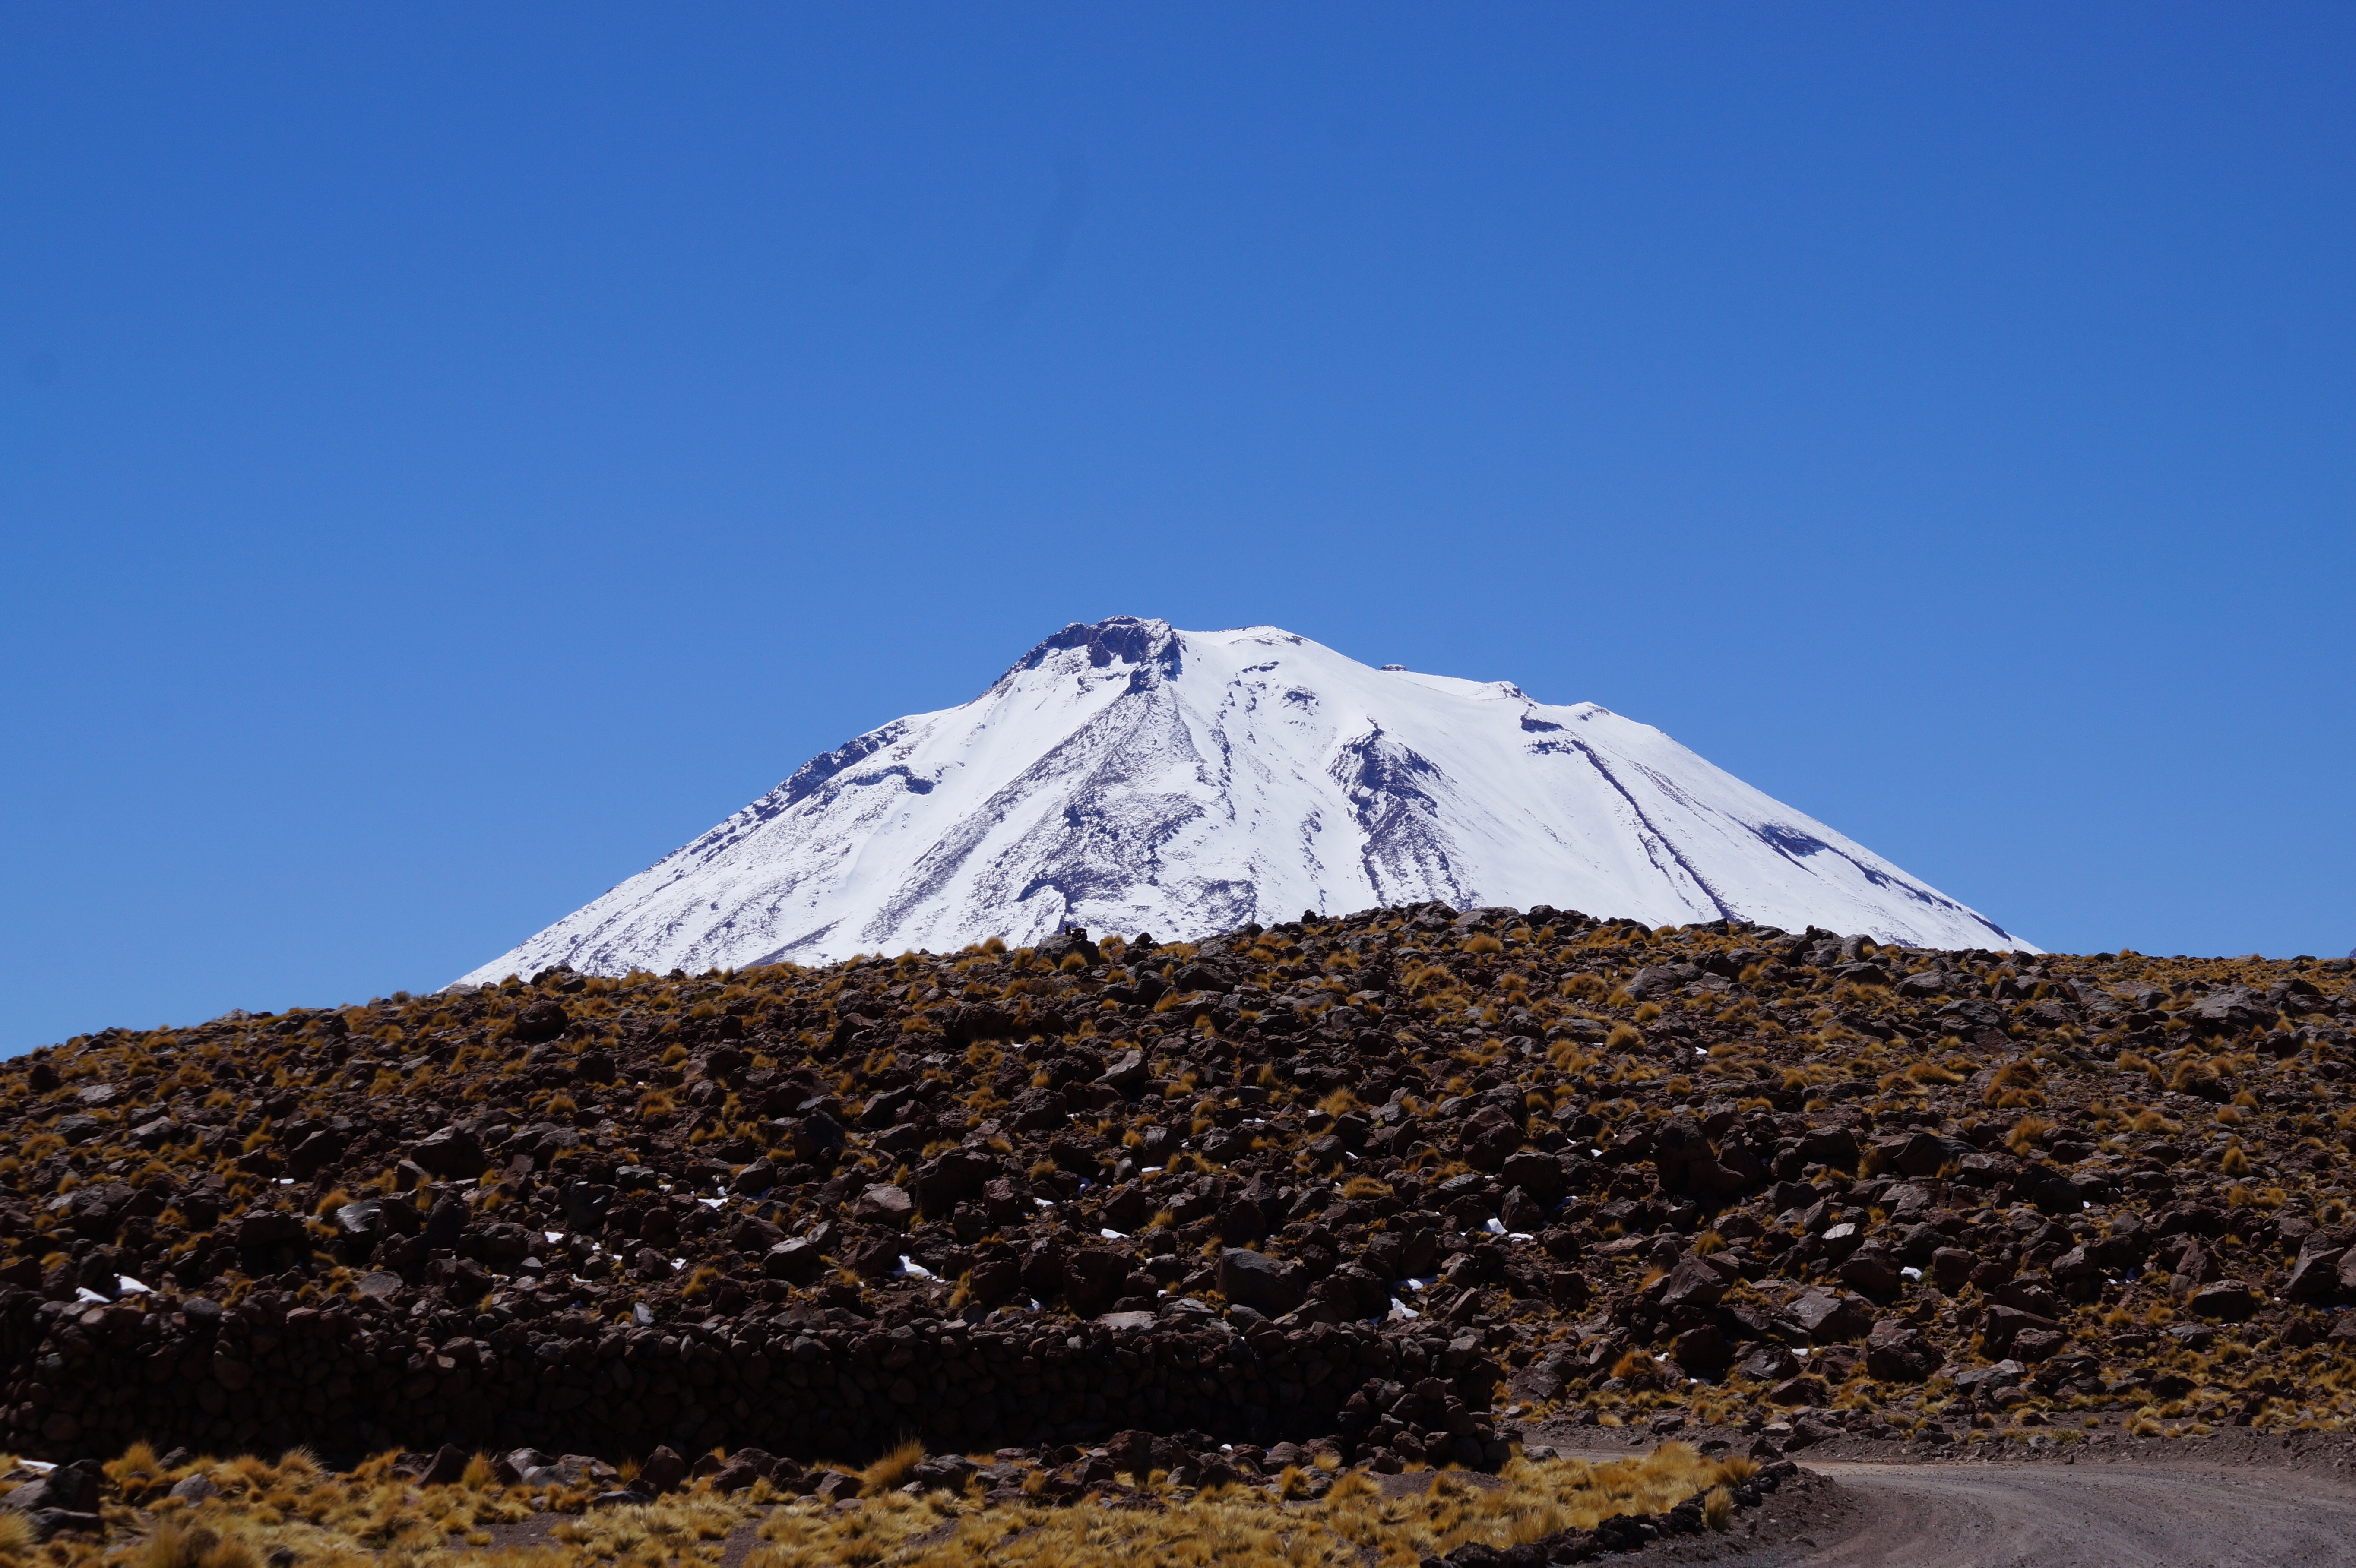
mountain, monument, volcano, soil, ridge, summit, chile, geology, plateau, laguna, ecosystem, landform, stratovolcano, geographical feature, mountainous landforms, volcanic landform, spoil tip, altiplanica